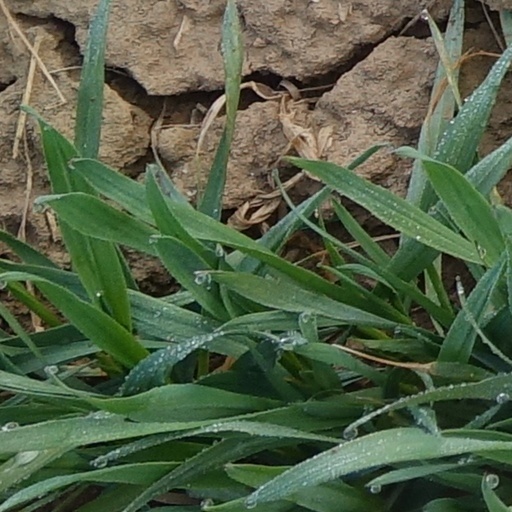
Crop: wheat